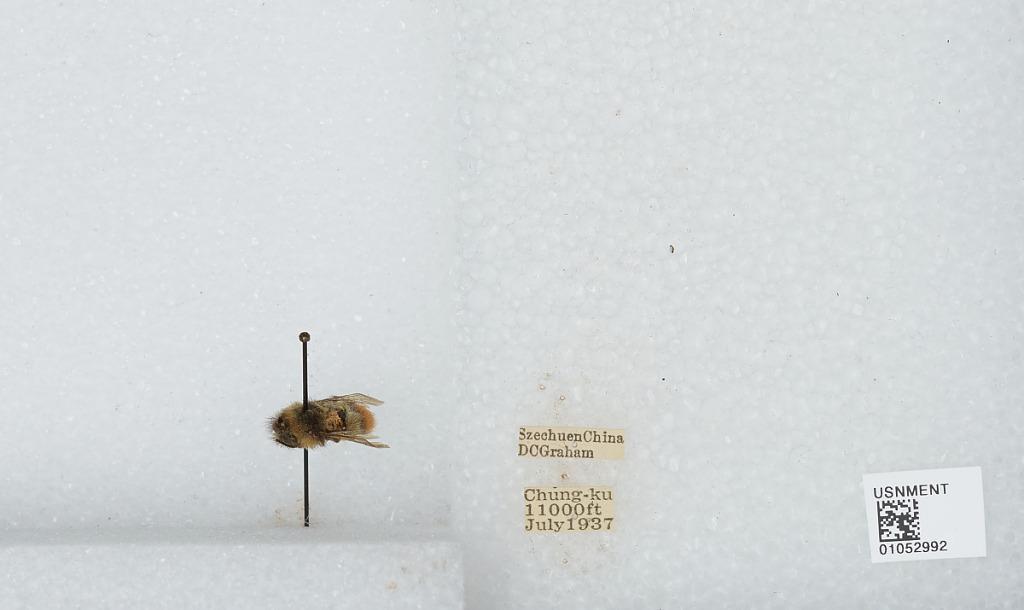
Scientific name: Bombus sp.
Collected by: D. Graham
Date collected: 1937-7-
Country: China
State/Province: Sichuan
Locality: Chung-ku